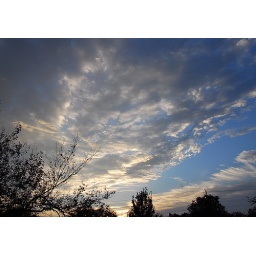
It has been an overcast sky since this morning and it started to clear up by late afternoon. :)